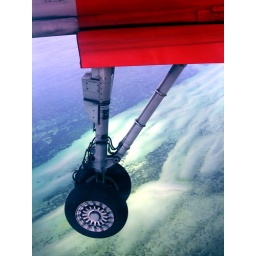
Clear water makes the coast of Amager in Denmark look like a tropical sea